Sembower Field

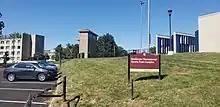
Sembower Field

Sembower Field was a baseball stadium in Bloomington, Indiana. It was the home field of the Indiana University Hoosiers college baseball from 1951 until 2012 and held 2,250 people. It was named after a poet, former Indiana alumni, and avid baseball enthusiast Charles Sembower.